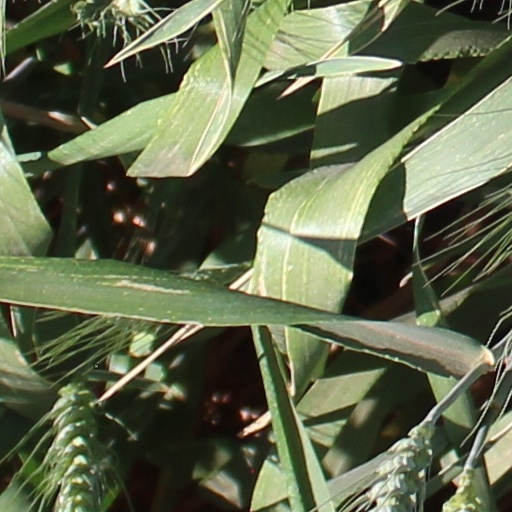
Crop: wheat